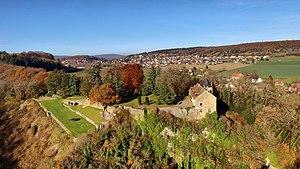
Le château de Roulans This building is indexed in the Base Mérimée, a database of architectural heritage maintained by the French Ministry of Culture,
Roulans est une commune française située dans le département du Doubs en région Bourgogne-Franche-Comté.
Le château de Roulans est un château, protégé des monuments historiques, situé sur la commune de Roulans dans le département français du Doubs.